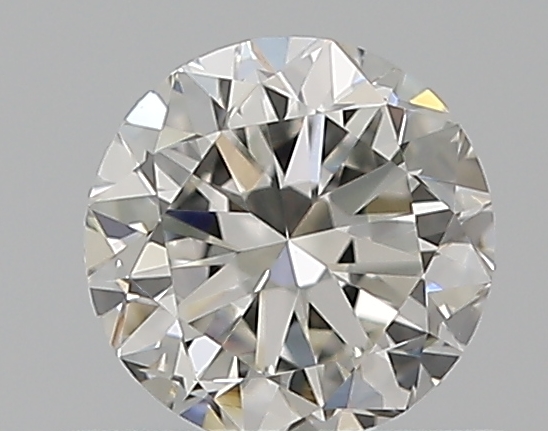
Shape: round
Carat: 0.5
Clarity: VS1
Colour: G
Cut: GD
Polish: VG
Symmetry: VG
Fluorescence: N
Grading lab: GIA
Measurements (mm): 4.86 x 4.92 x 3.15